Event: Nepal Earthquake
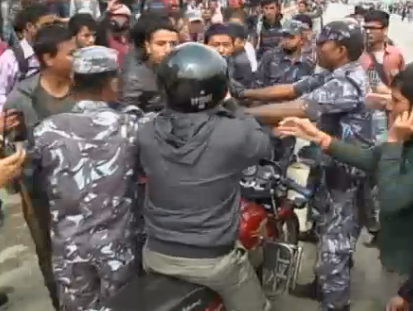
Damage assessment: no_damage